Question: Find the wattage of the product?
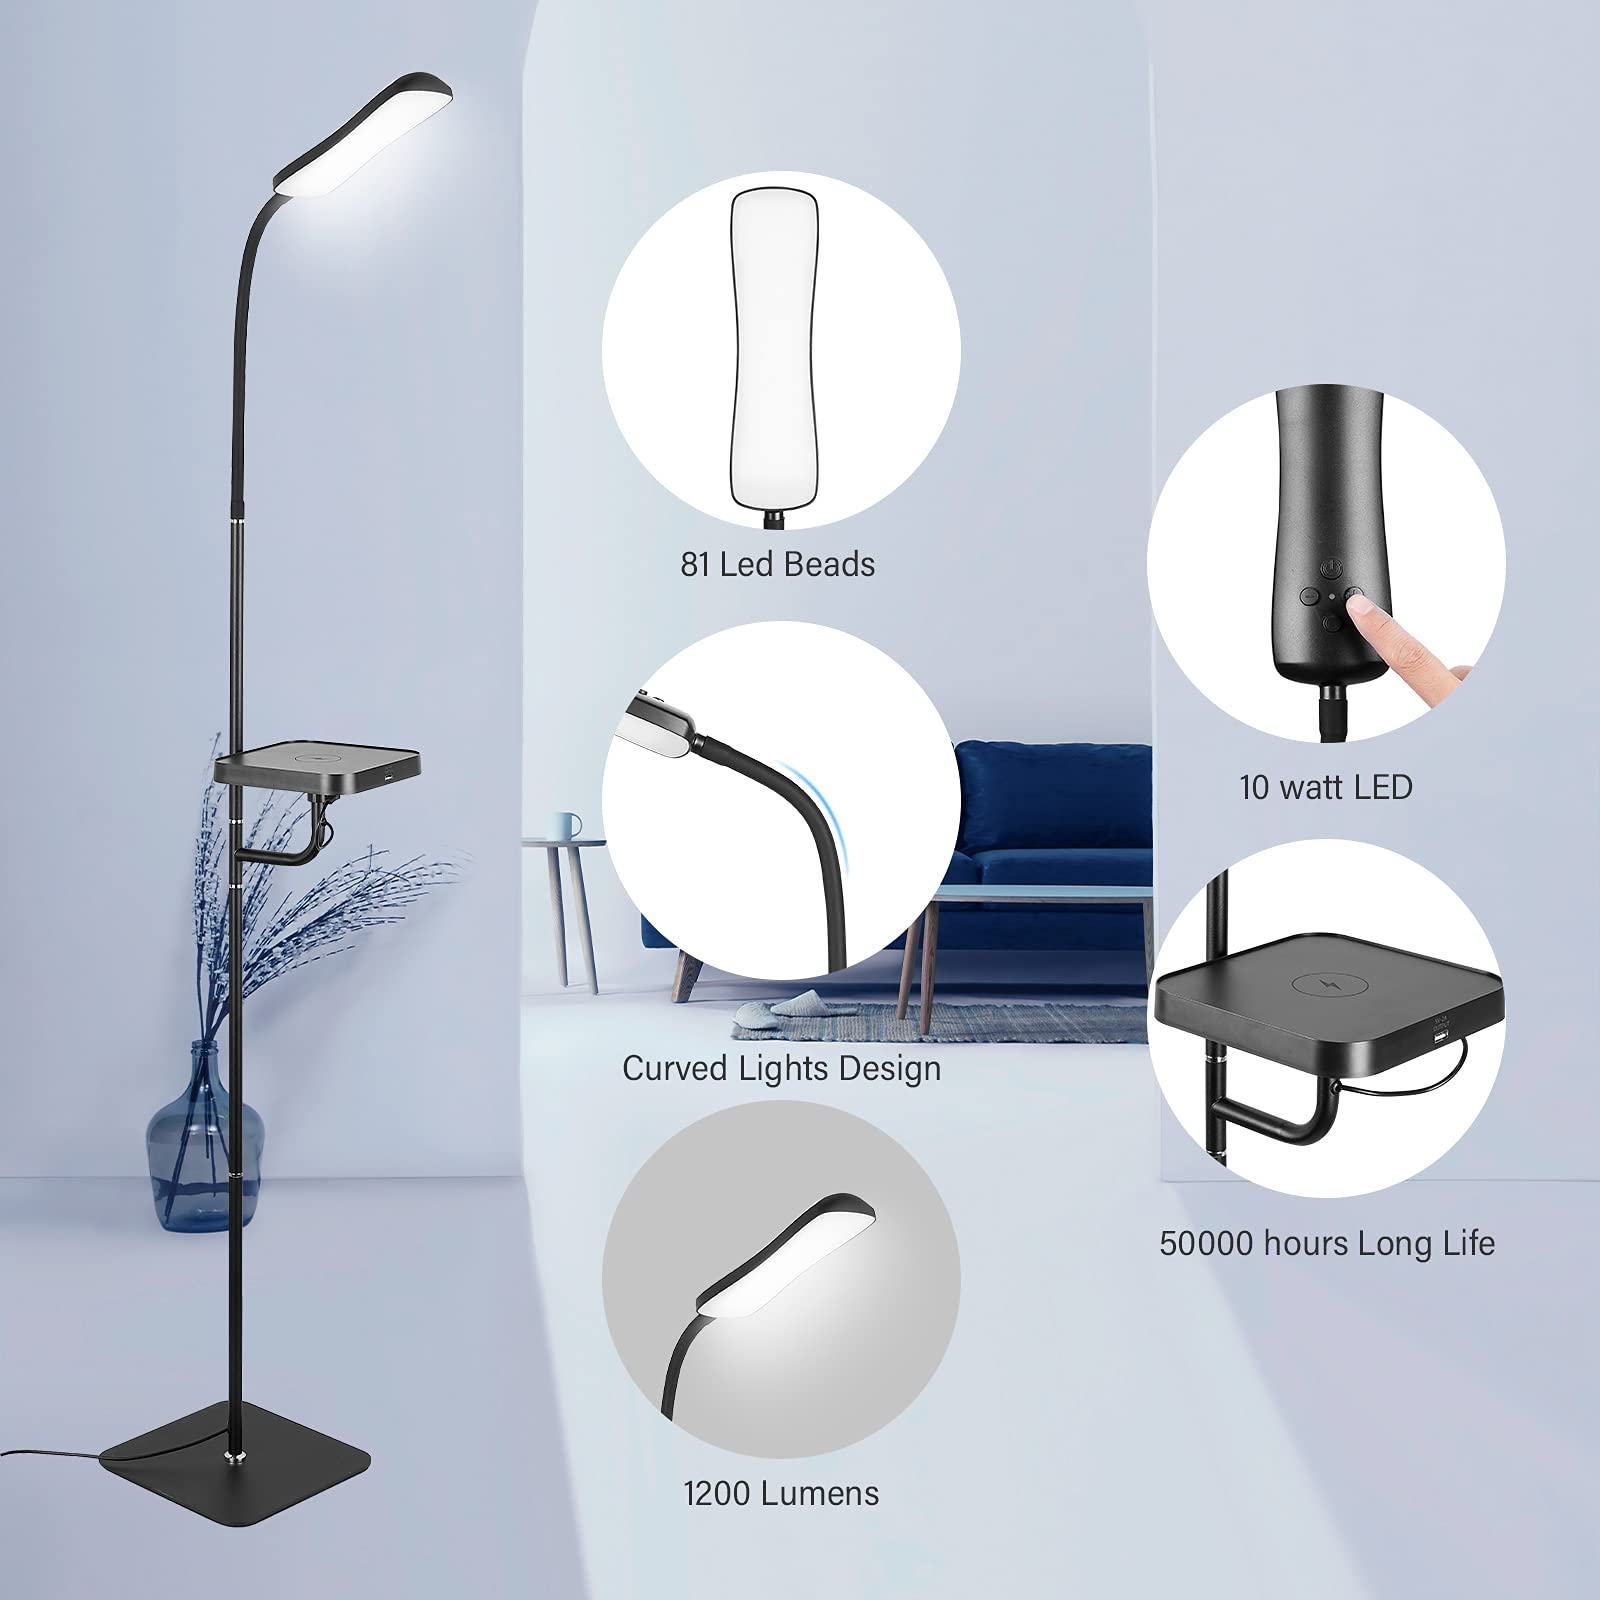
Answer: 10.0 watt